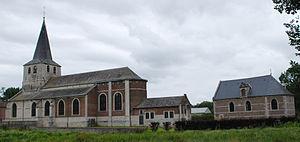
Meldert est une section de la commune belge de Hoegaarden située en Région flamande dans la province du Brabant flamand. Le village est situé à 7 kilomètres à l'ouest de Tirlemont, sur la route conduisant à Beauvechain.